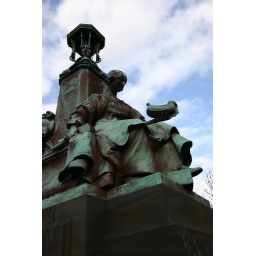
Statues on a bridge over the river Kelvin, Glasgow